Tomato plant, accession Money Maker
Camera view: tilt-top (135 deg); turntable rotation: 180 degrees
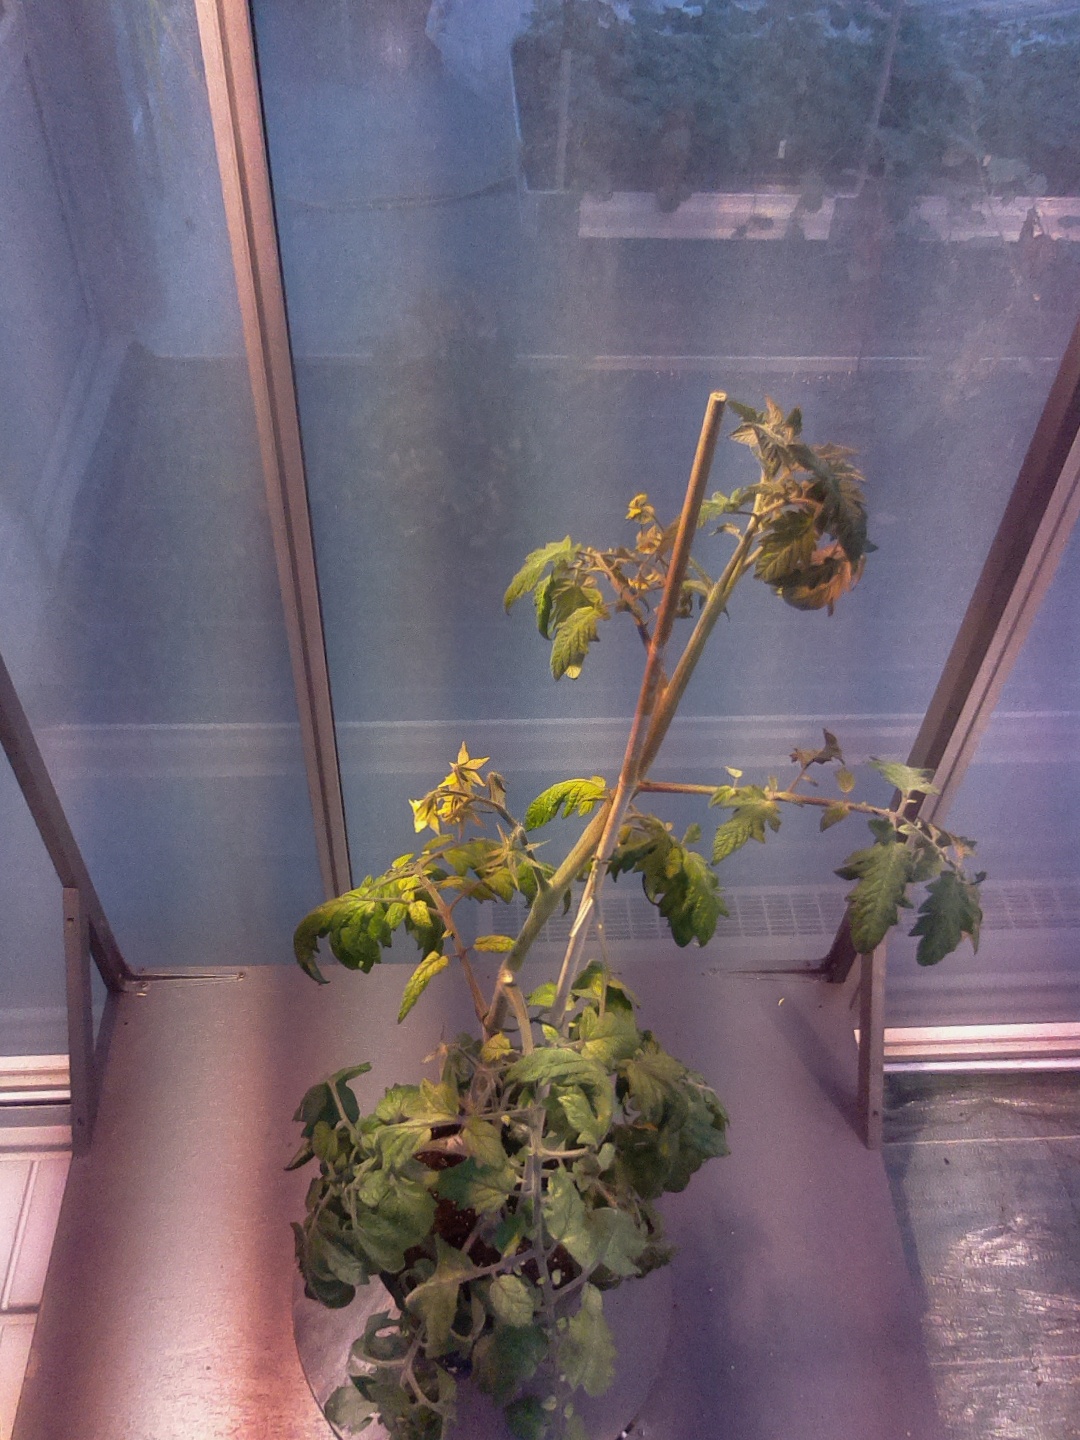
BBCH growth stage 71: 10%-20% of final fruit size